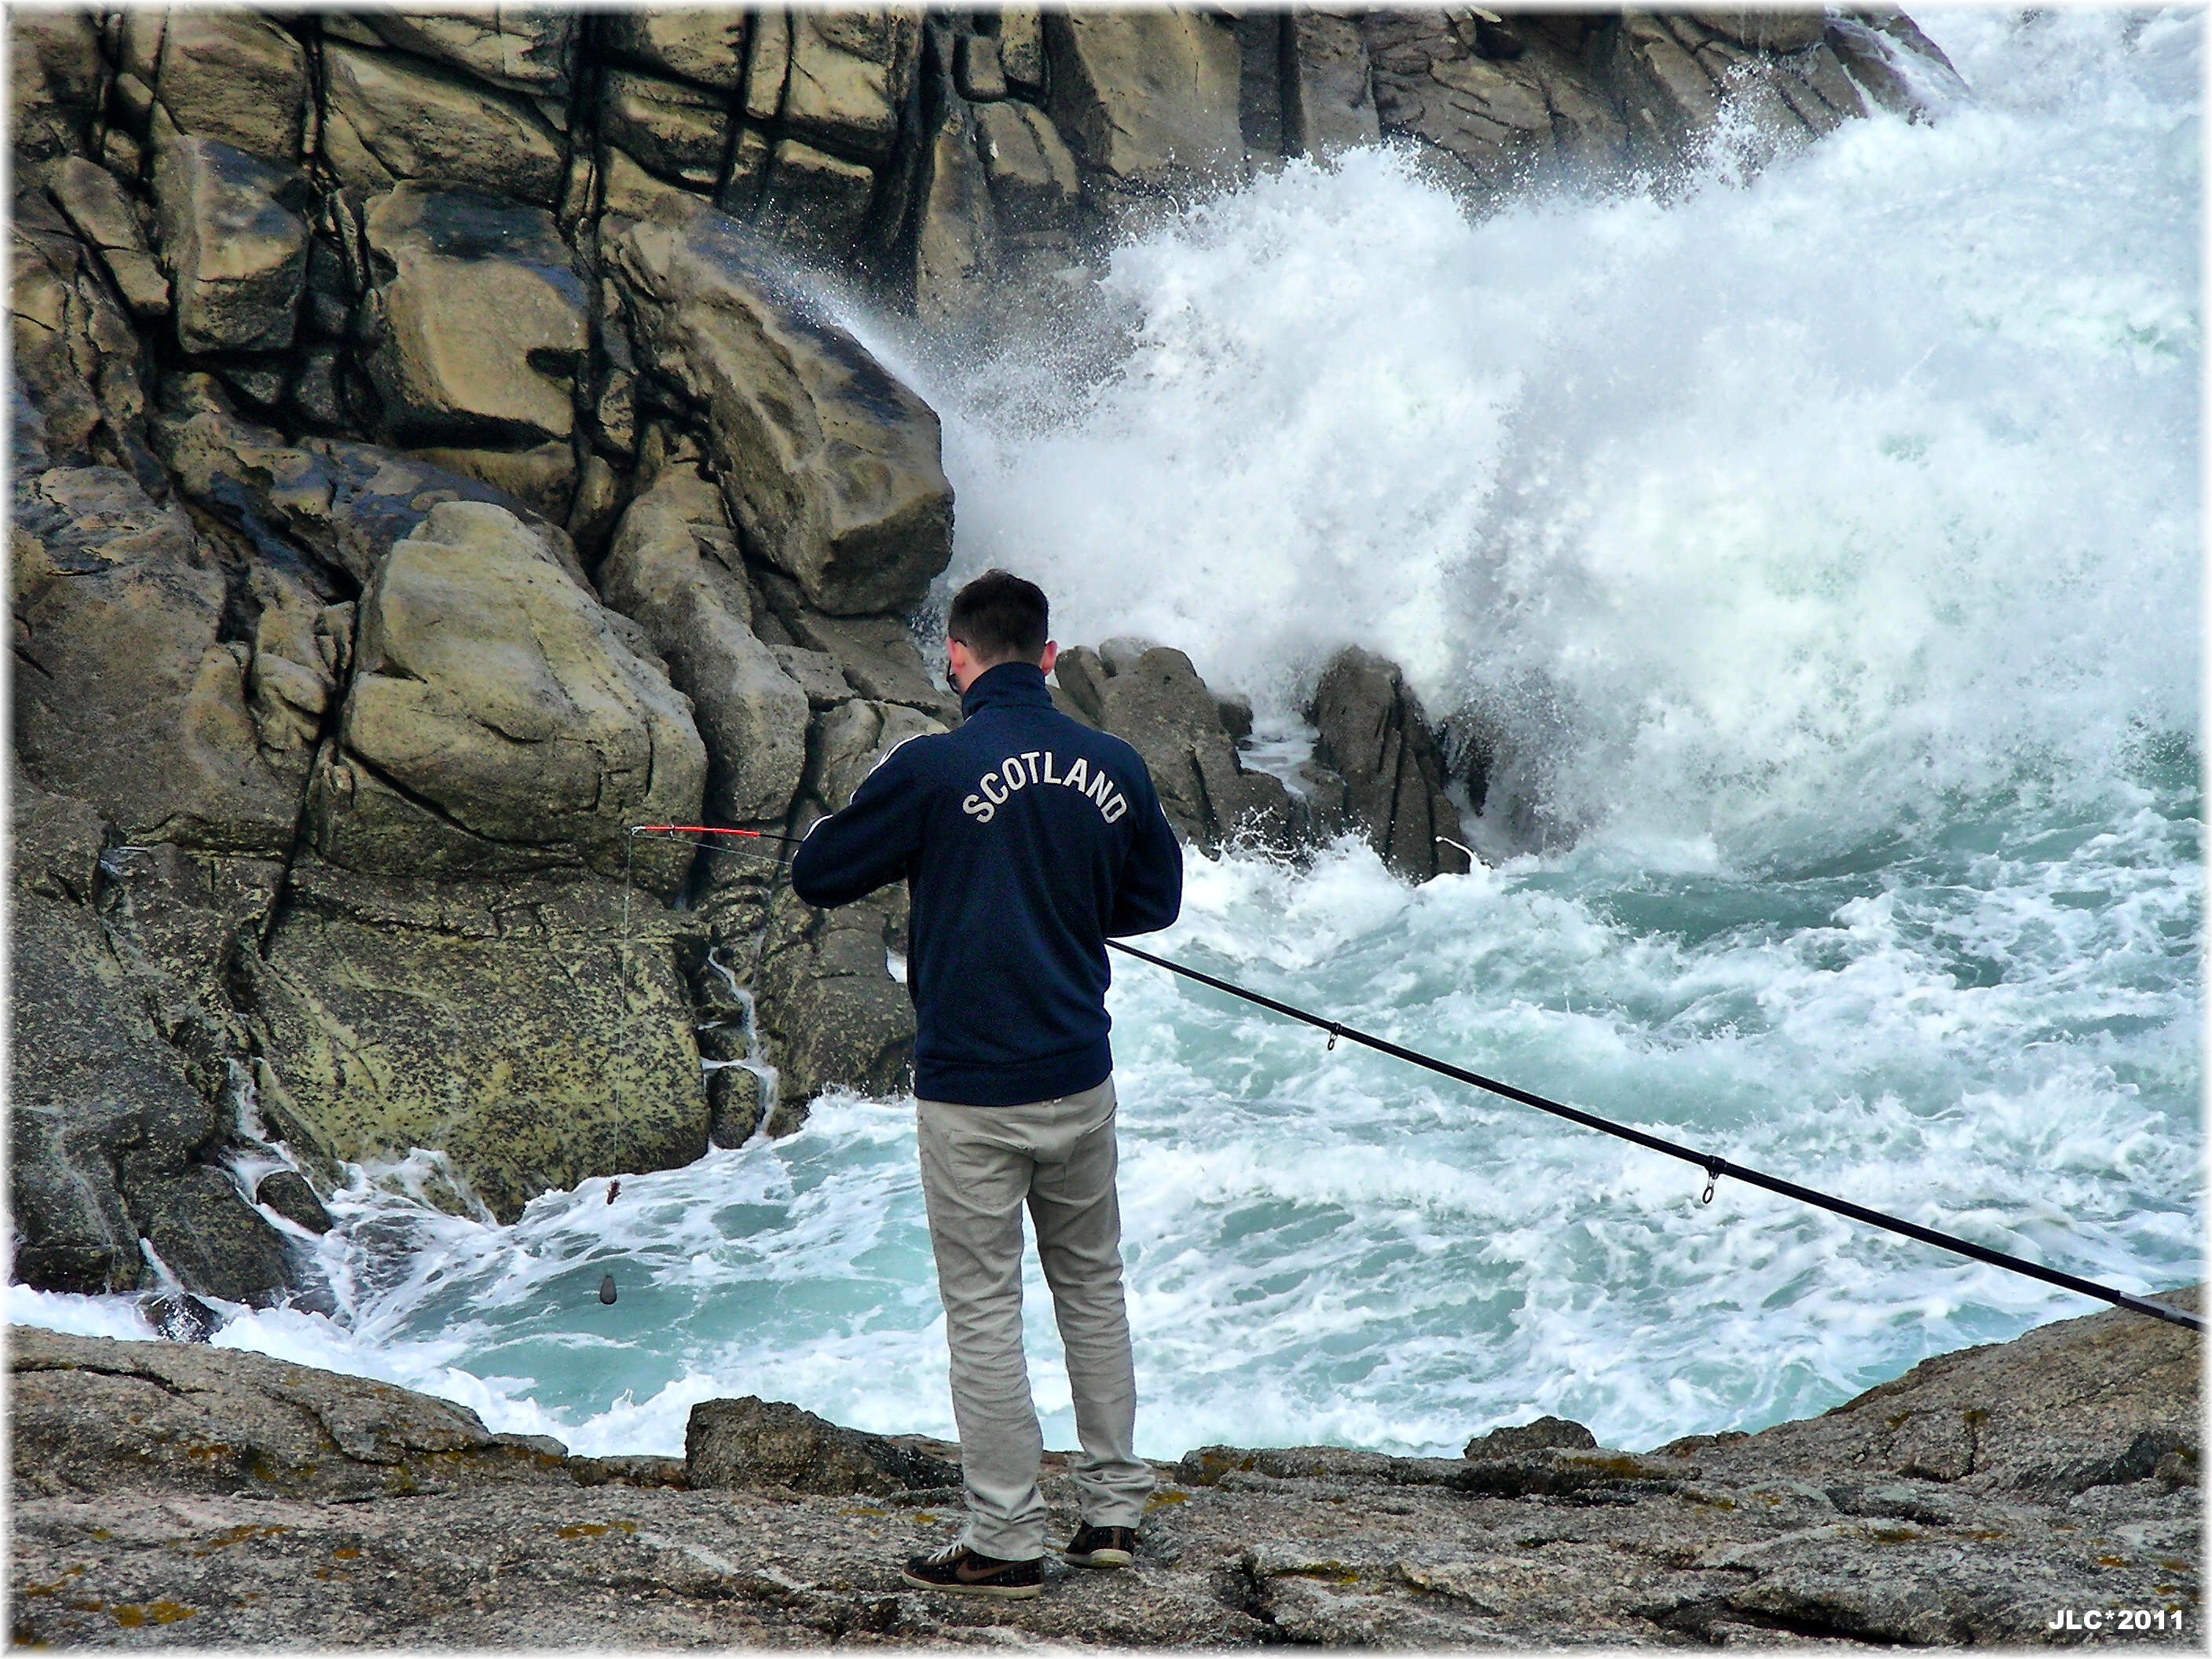
sea, coast, water, rock, people, wave, adventure, river, vacation, europe, rapid, boating, europa, mar, agua, galicia, pesca, olas, water feature, pescadores, espana, galiza, auga, paseomaritimo, oleaje, ondas, oleaxe, gentes, xentes, lacoruna, spaim, acoru a, coru a